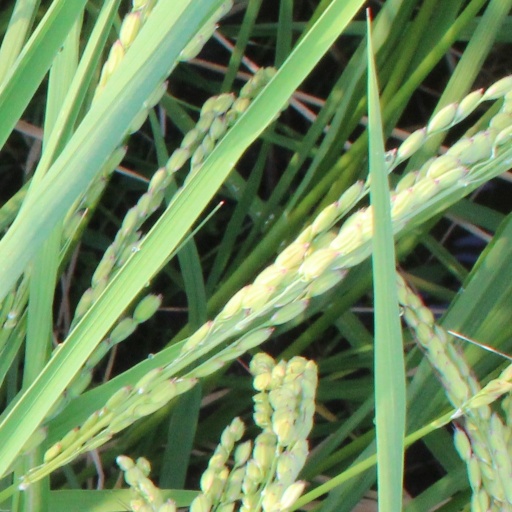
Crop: rice